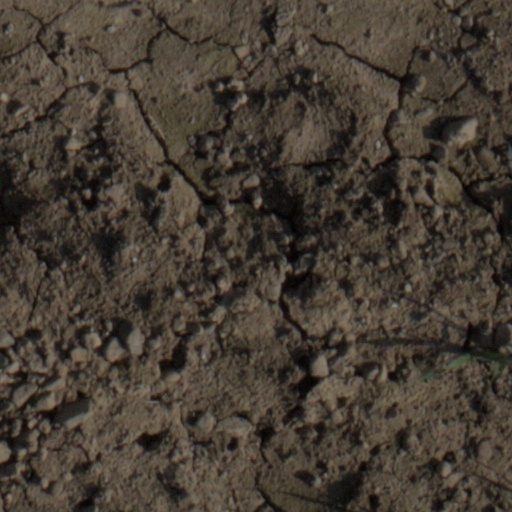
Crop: wheat